Stuart Hall (cultural theorist)

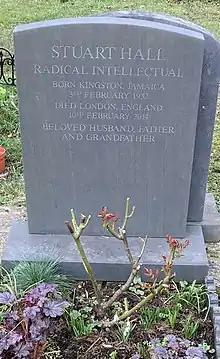
Hall's grave in Highgate Cemetery (east side)

After working on the "Universities and Left Review" during his time at Oxford, Hall joined E. P. Thompson, Raymond Williams and others to merge it with "The New Reasoner" journal, launching the "New Left Review" in 1960, with Hall as the founding editor. In 1958, the same group, with Raphael Samuel, launched the Partisan Coffee House in Soho as a meeting place for left-wingers. Hall left the board of the "New Left Review" in 1961 or 1962.